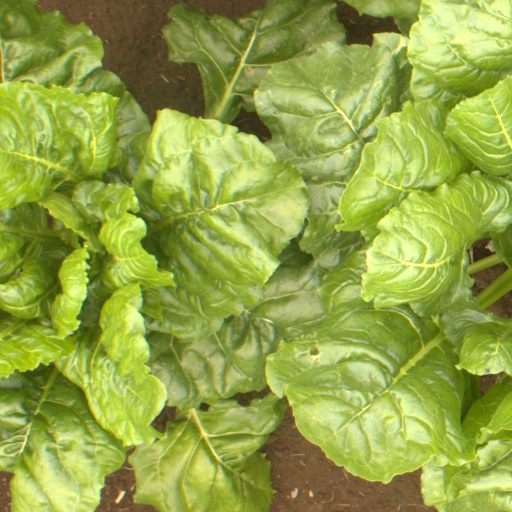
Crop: sugar beet